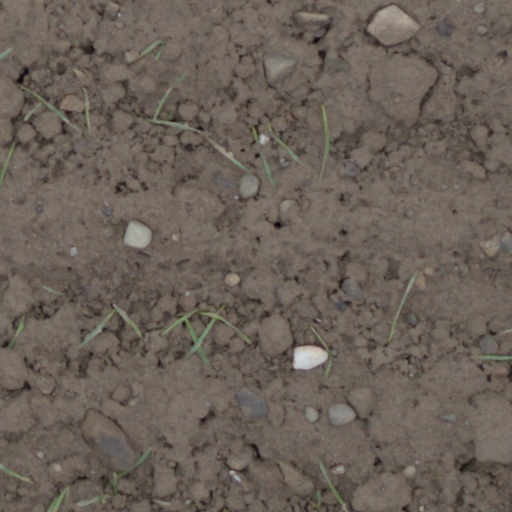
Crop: wheat